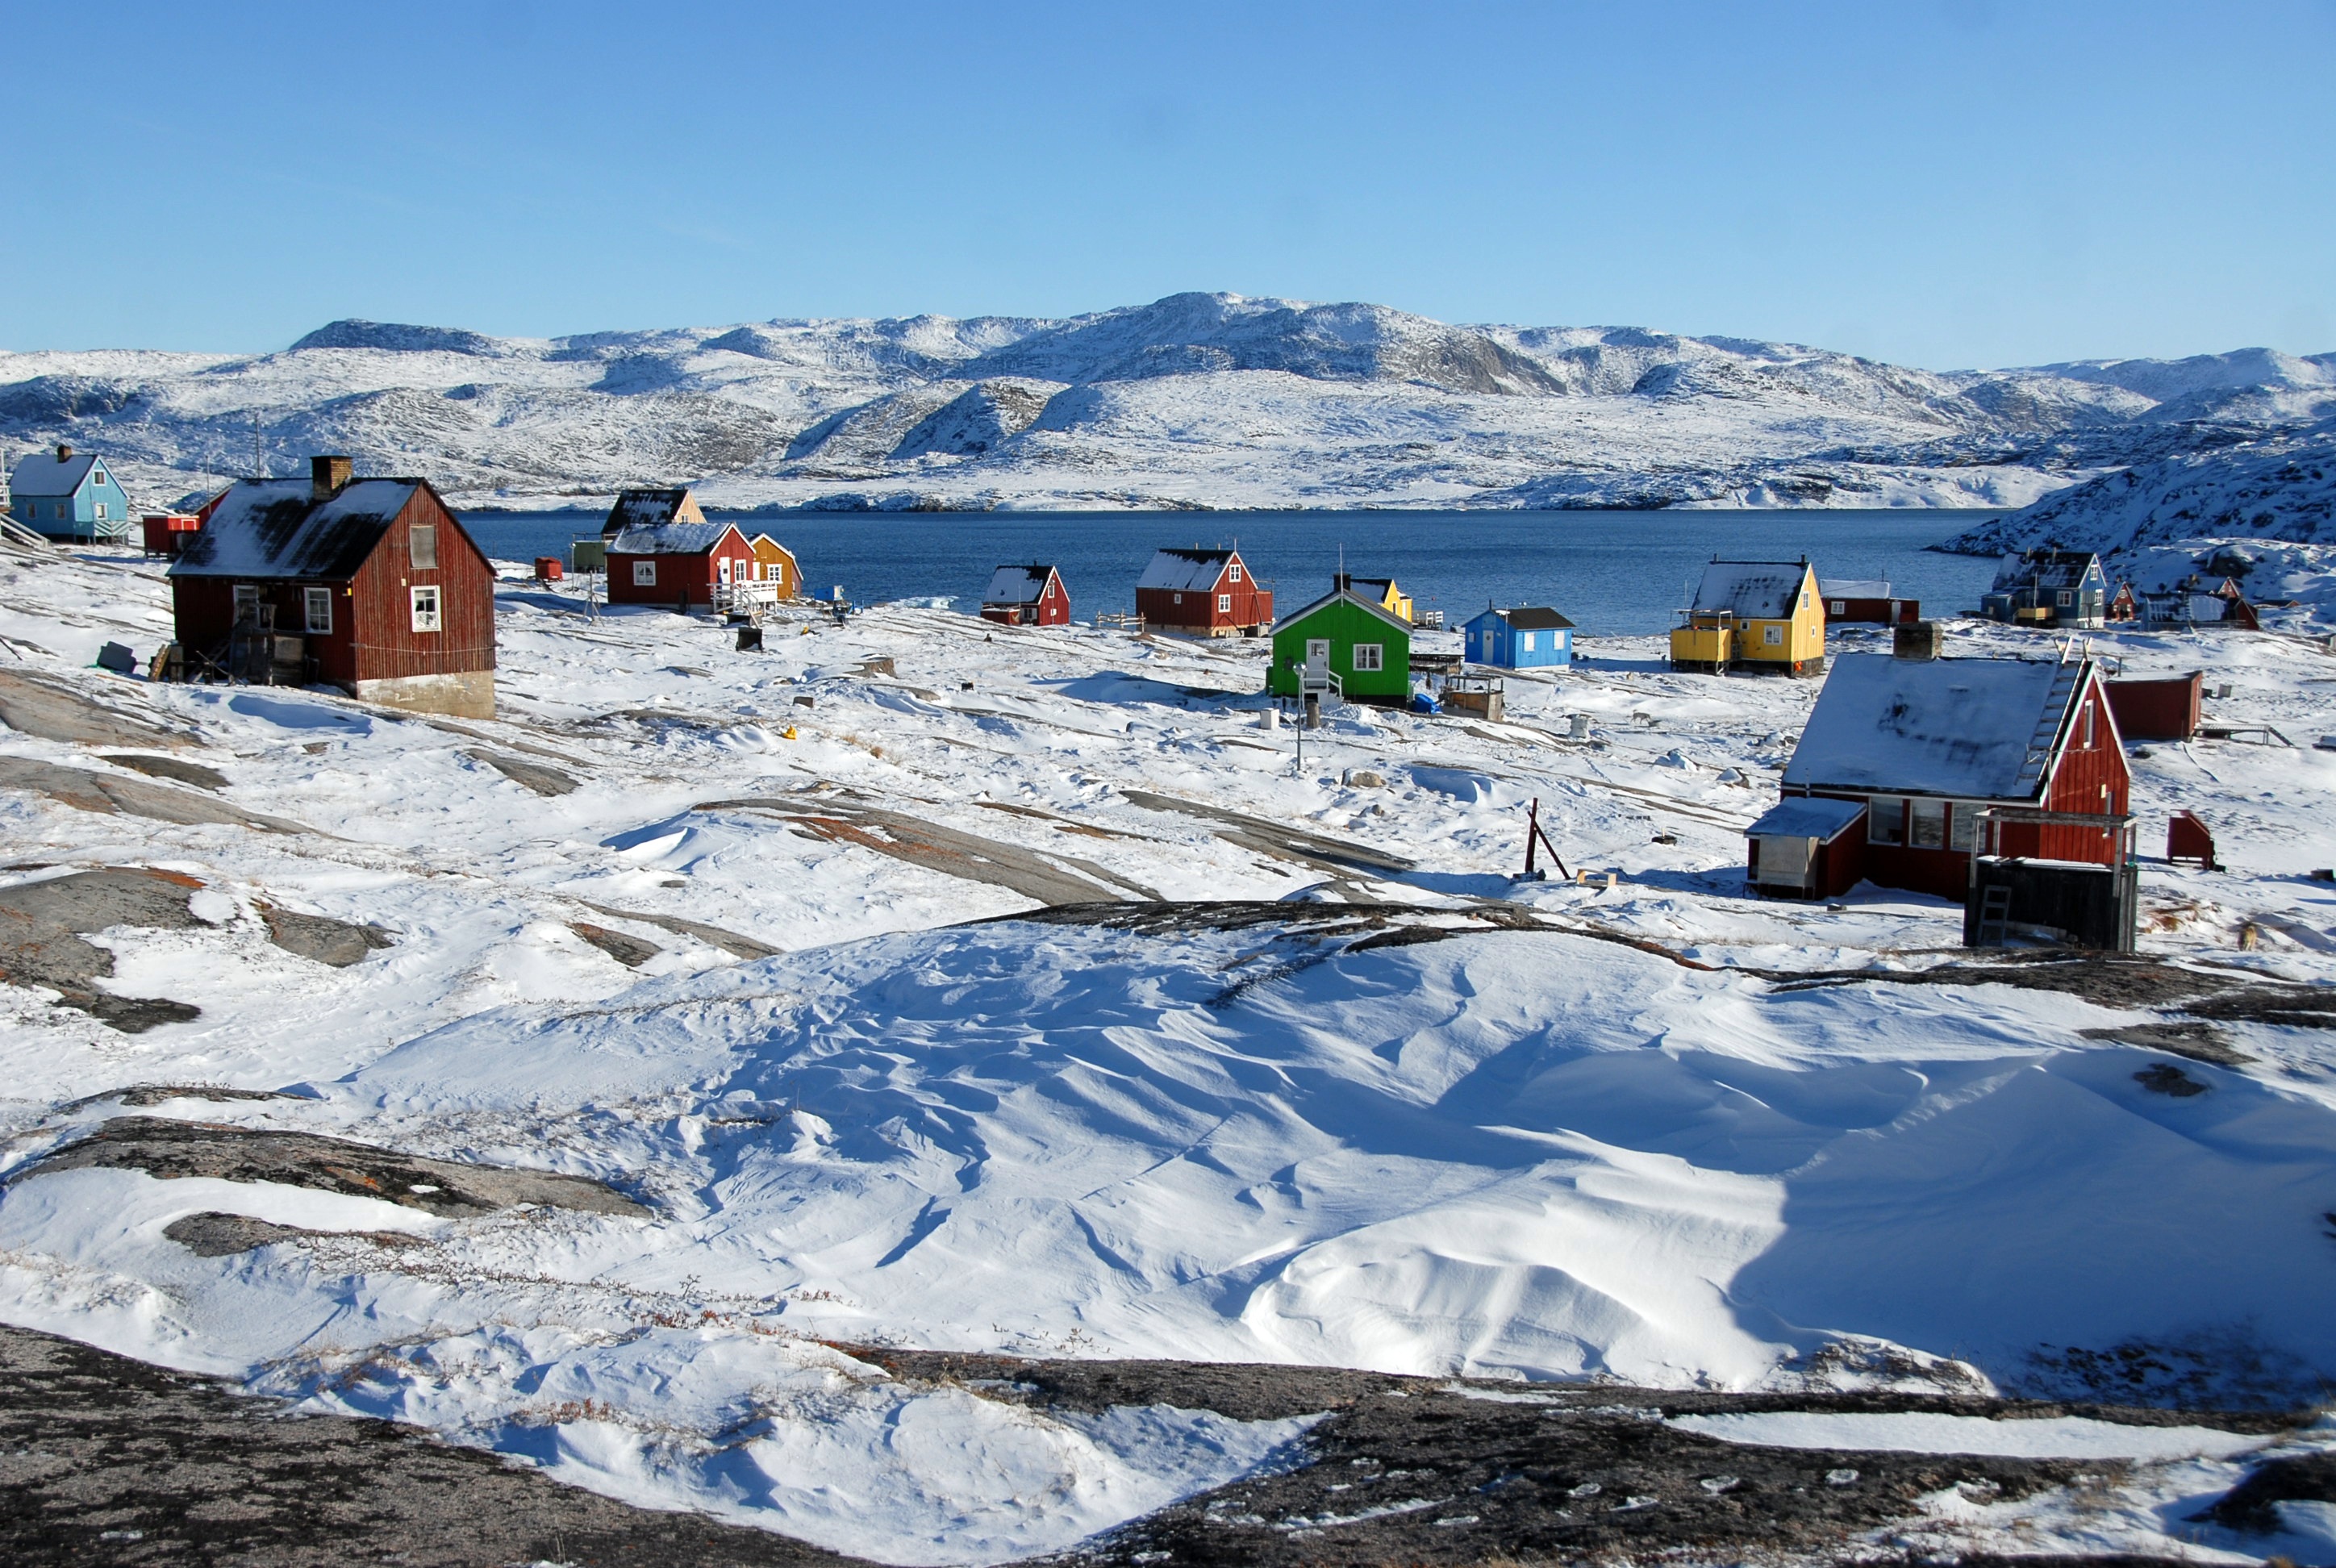
mountain, snow, winter, ice, weather, arctic, season, greenland, piste, freezing, arctic ocean, geological phenomenon, rodebay, oqaatsut